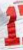
Number: 1